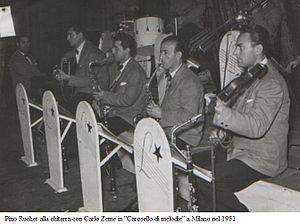
Pino Rucher à la guitare avec l’Orchestre Zeme en Carosello di melodie
Pino Rucher, né en 1924 et mort en 1996, est un guitariste et arrangeur italien.